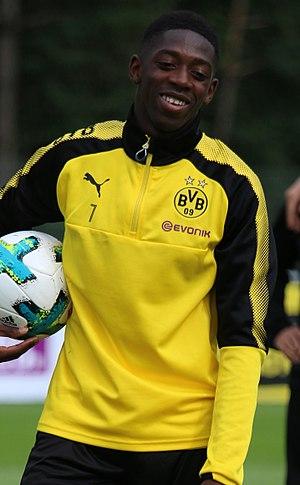
Cet article recense les joueurs du FC Barcelone ayant au moins fait une apparition en match officiel avec l'équipe première par ordre chronologique et alphabétique. Un total de 958 joueurs ont joué au moins un match officiel avec le Barça entre 1899 et mars 2018.
La saison 2017-2018 du FC Barcelone est la 119ᵉ depuis la fondation du FC Barcelone. Elle fait suite à la saison 2016-2017 qui a vu le Barça remporter la Coupe d'Espagne.